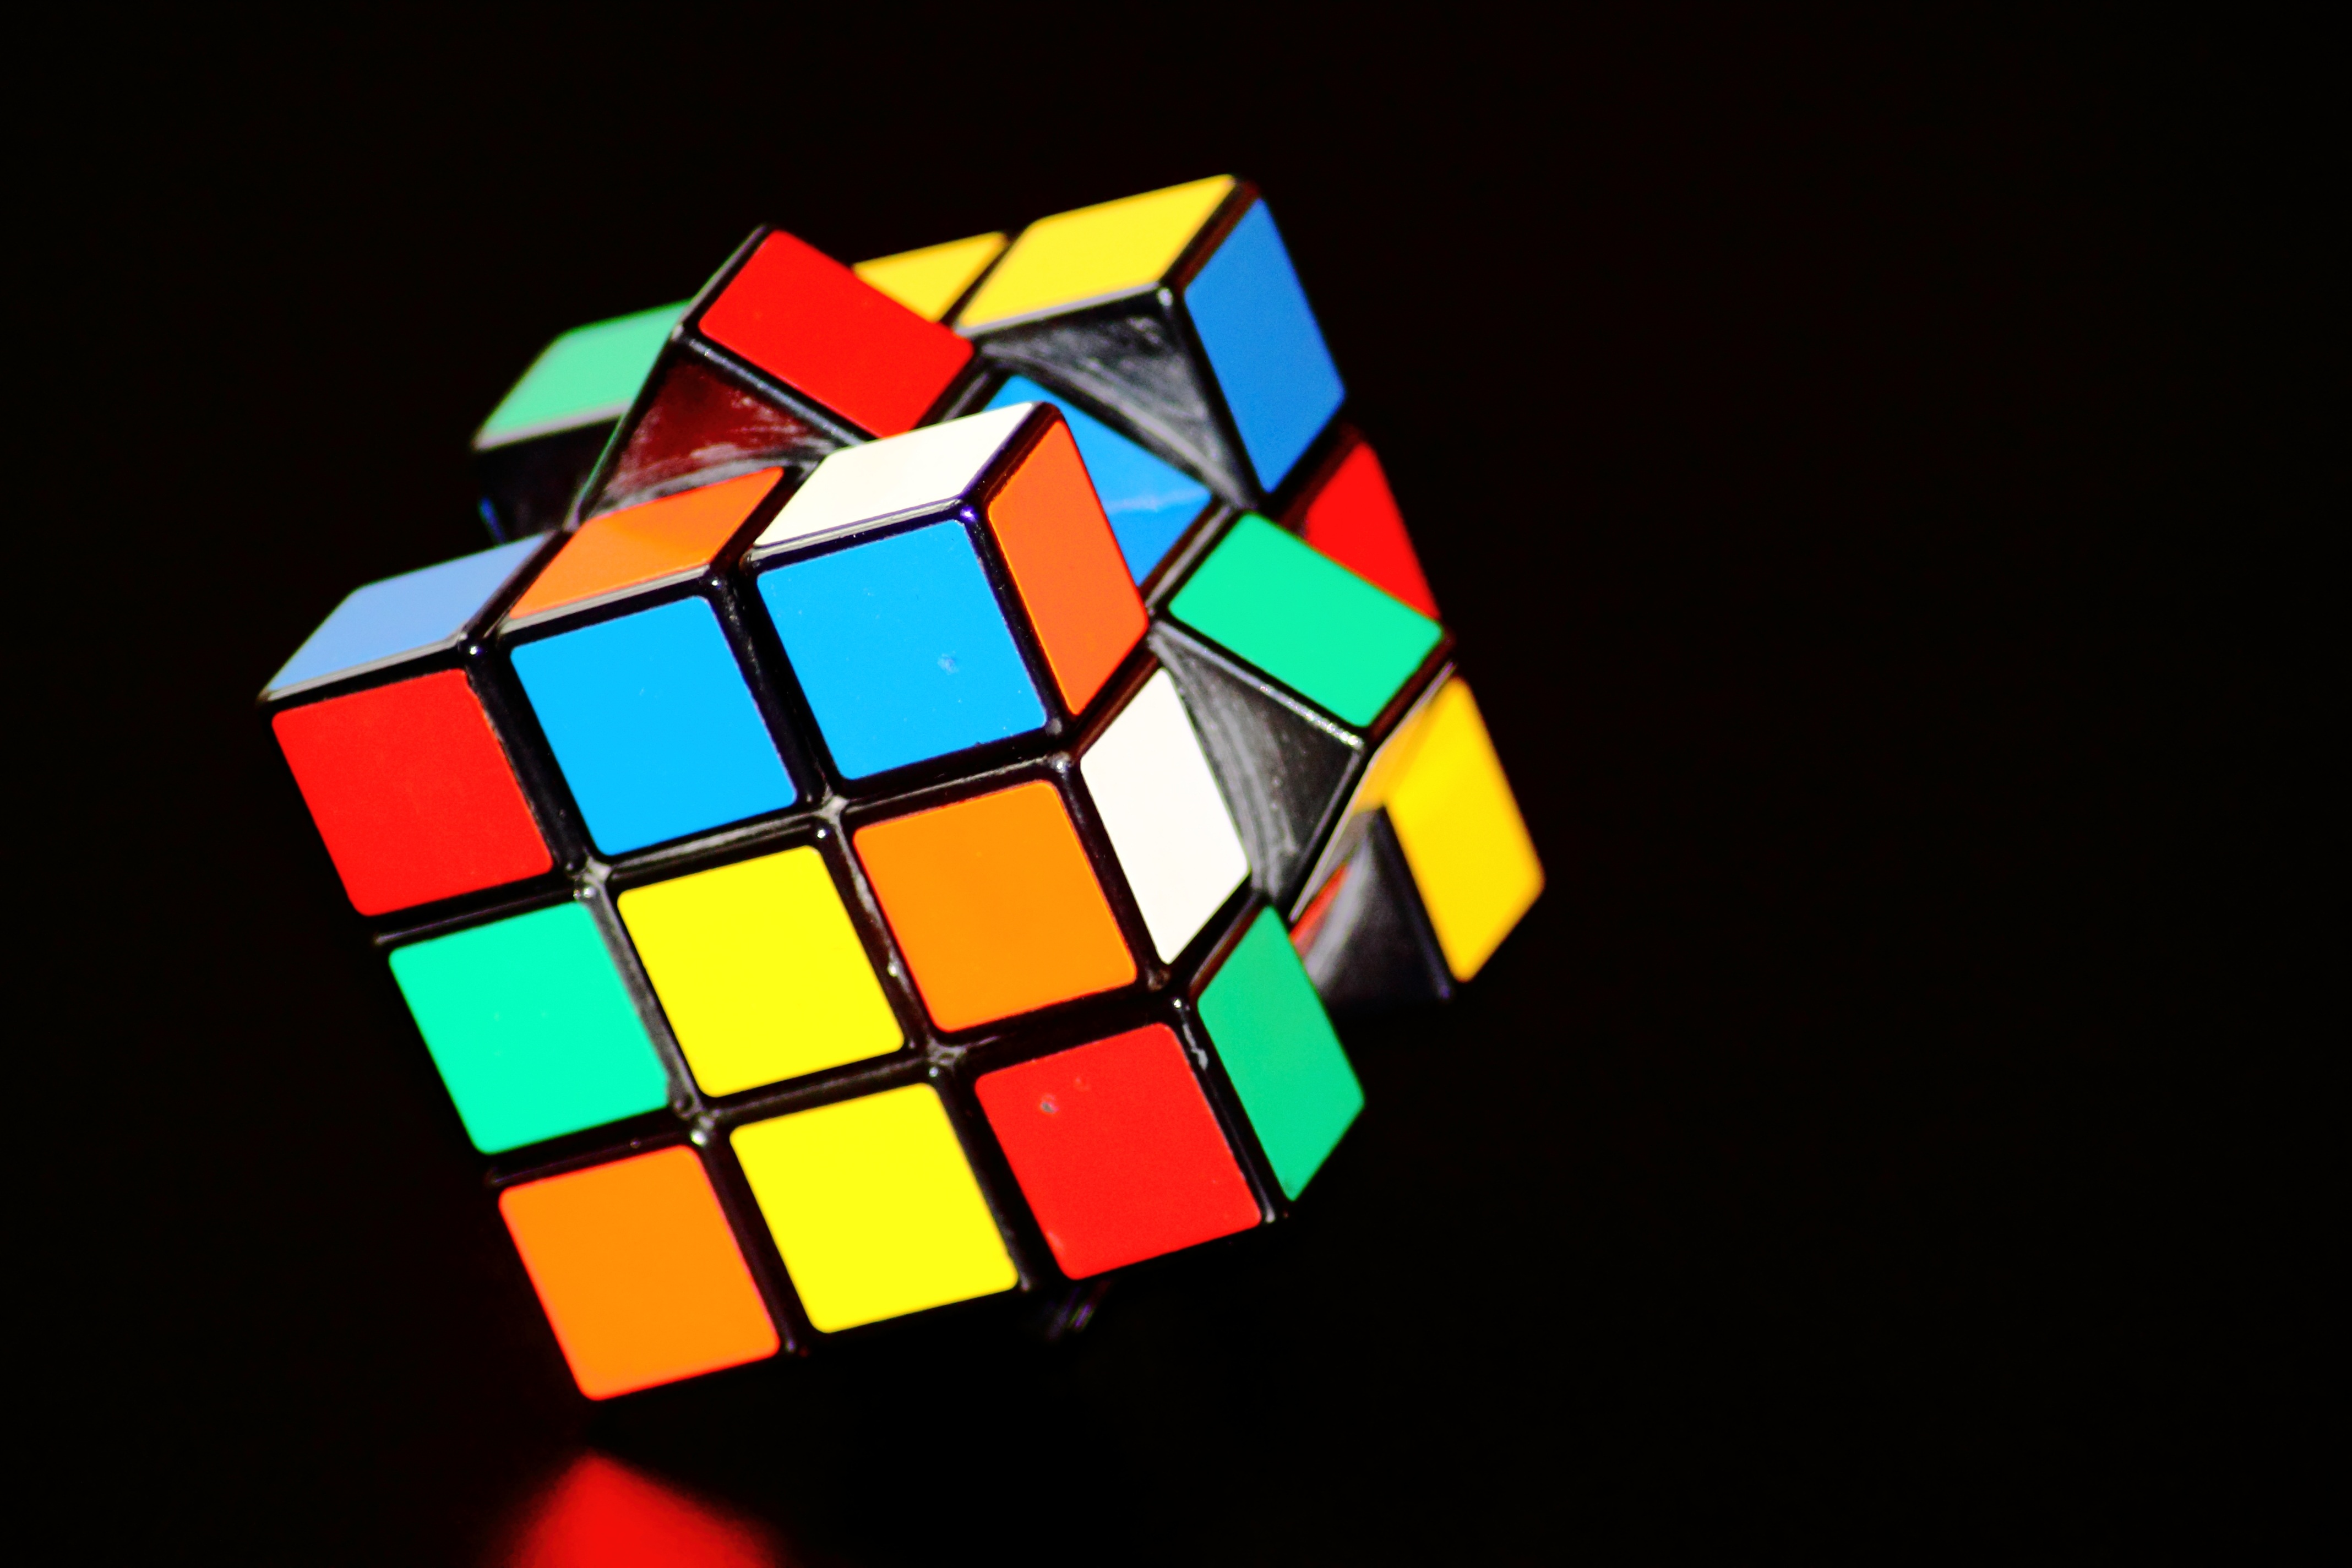
play, colorful, toy, symmetry, mind, cube, puzzle, rubik, patience, intelligence, concentration, rubik's cube, magic cube, mechanical puzzle